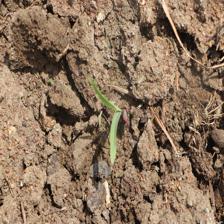
Label: Sorghum